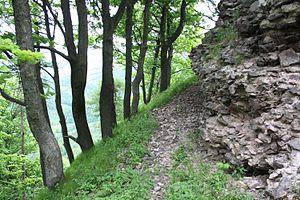
Grzmiąca est une localité polonaise de la gmina de Głuszyca, située dans le powiat de Wałbrzych en voïvodie de Basse-Silésie.